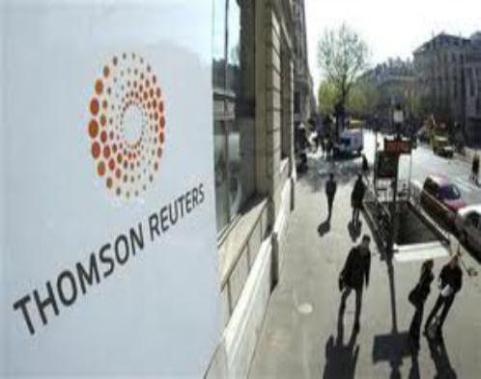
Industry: Others